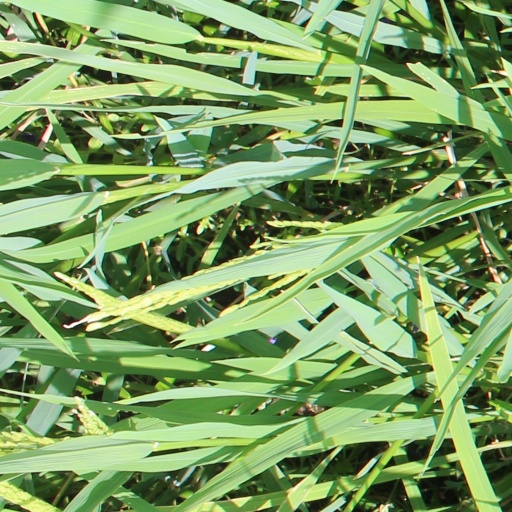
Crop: rice